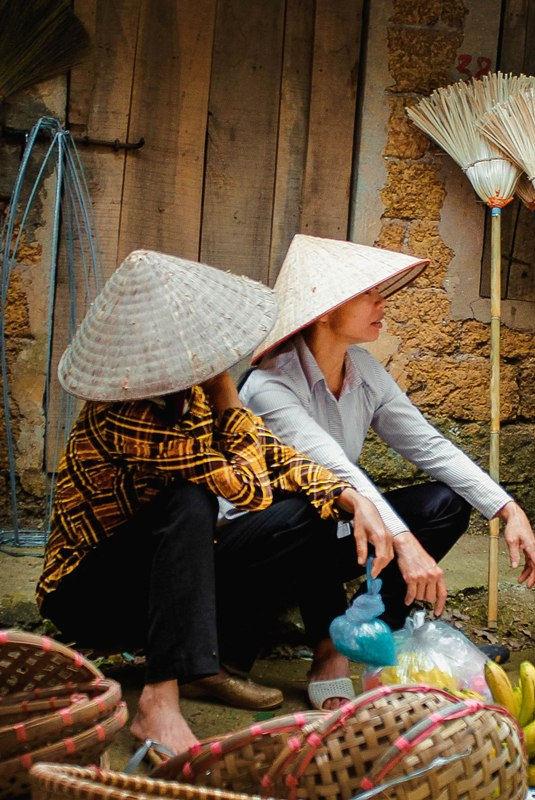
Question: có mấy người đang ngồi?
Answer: có hai người đang ngồi